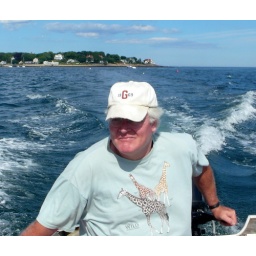
Putzing about in the tin boat with the dogs